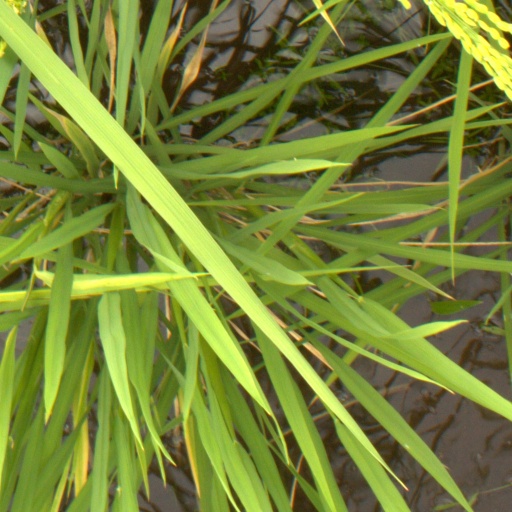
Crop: rice